Le Châtellier, Ille-et-Vilaine

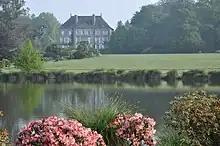
Botanical garden of Haute-Bretagne

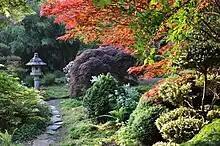
The garden of the rising sun

The Botanical garden of Upper Brittany is located in Le Châtellier.